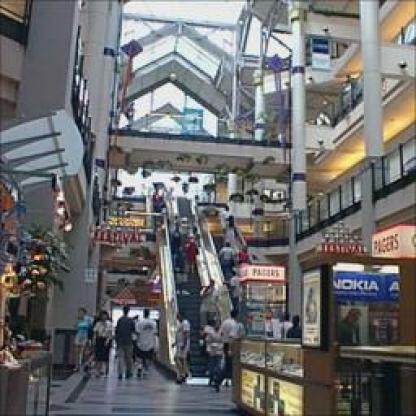
Scene: Indoor